Revenue stamps of Italy

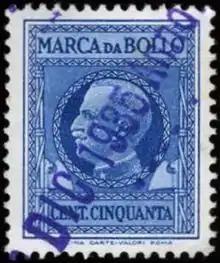
An Italian revenue stamp used in 1935.

The Italian revenue stamp, referred to as a "marca da bollo" in Italian, is a revenue stamp that has been used in Italy beginning in 1863 as payment for the validation of acts and public documents (for example, notarial acts, statements, passports, etc.).